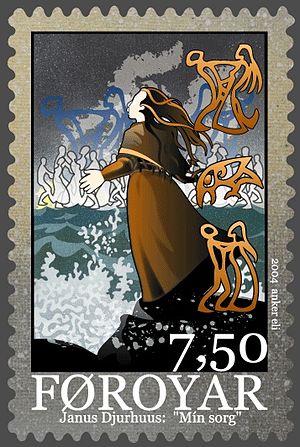
Janus Djurhuus / Digtet: Min sorg
Digtet "Mín Sorg" på et færøsk frimærke 2004. Frimærkearket "Digte efter J.H.O. Djurhuus" med 10 frimærker blev valgt til årets smukkeste frimærkeudgave 2004 fra Færøerne. Kunstner er Anker Eli Petersen.
Janus Djurhuus, egentlig Jens Hendrik Oliver Djurhuus, almindeligvis forkortet til J.H.O. Djurhuus var den første moderne digter på Færøerne.